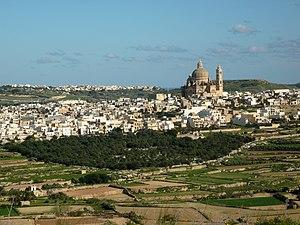
Ix-Xewkija, également connue plus simplement sous le nom de Xewkija, est une ville de Malte située sur l'île de Gozo.